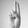
ASL letter: U